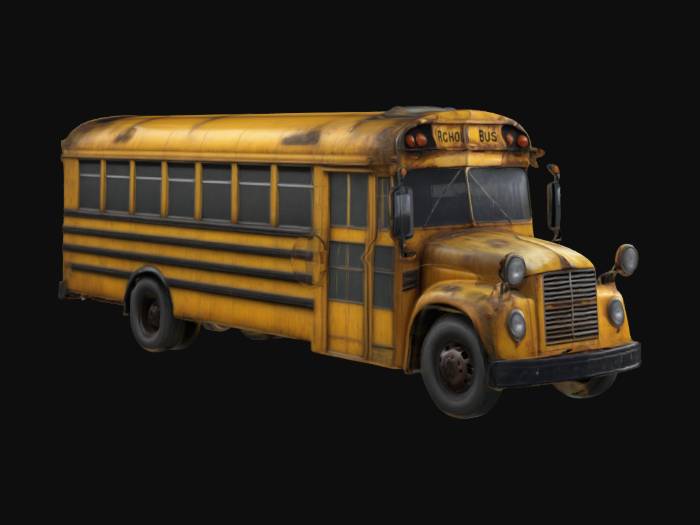
미적 점수 (1~10점): 5